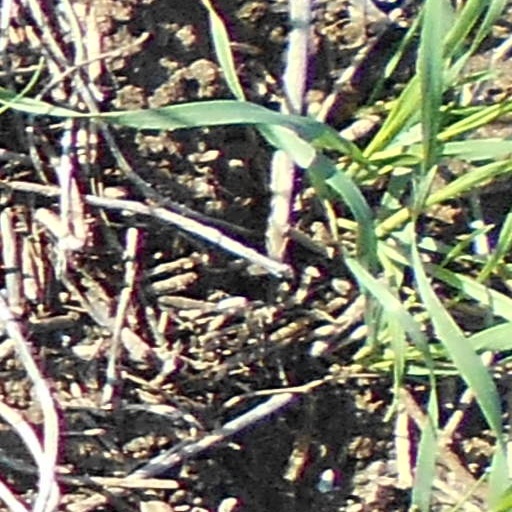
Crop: wheat